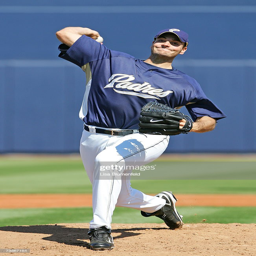
# of the pitches against sports team .